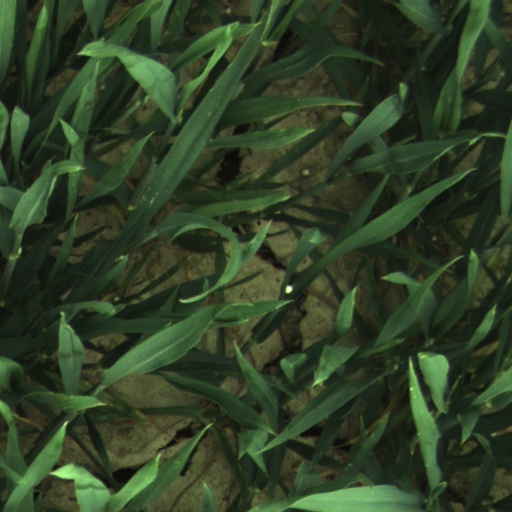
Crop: wheat